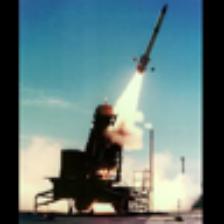
Label: NonHuman